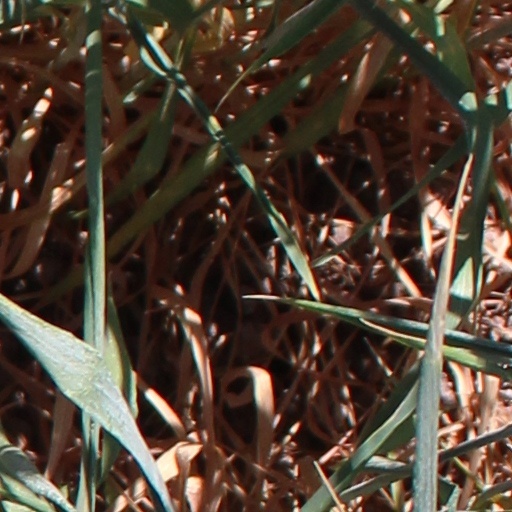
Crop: wheat